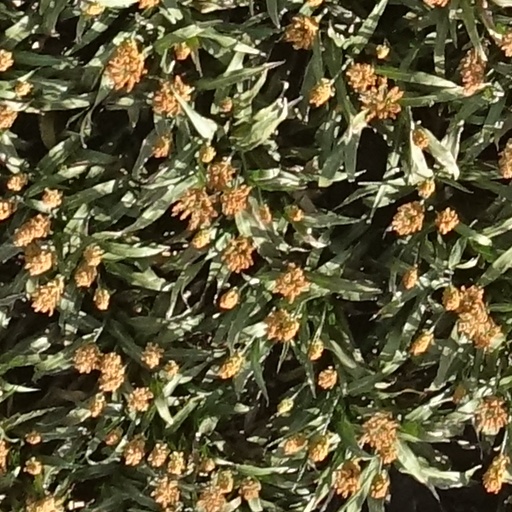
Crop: sorghum